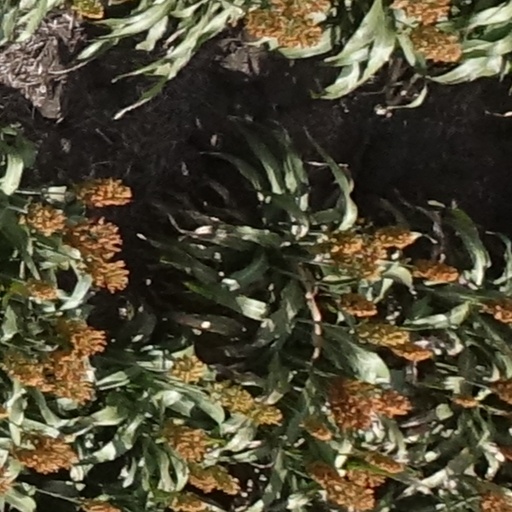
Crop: sorghum